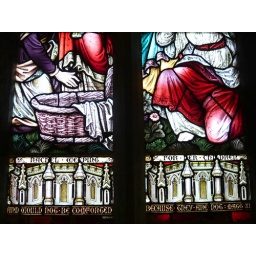
Stained glass window in All Saints' Church, Mullingar, Co. Westmeath.